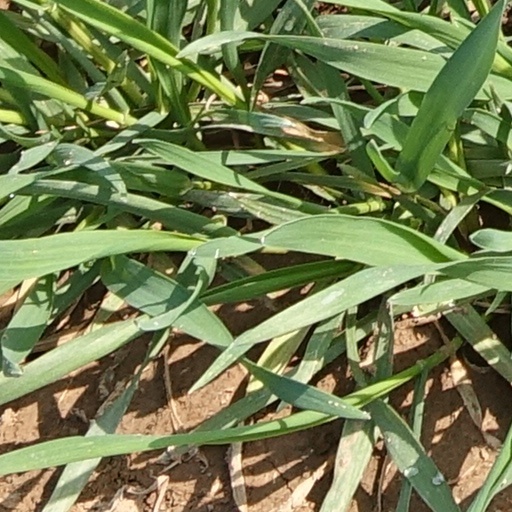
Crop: wheat